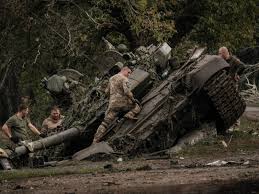
Label: T-90